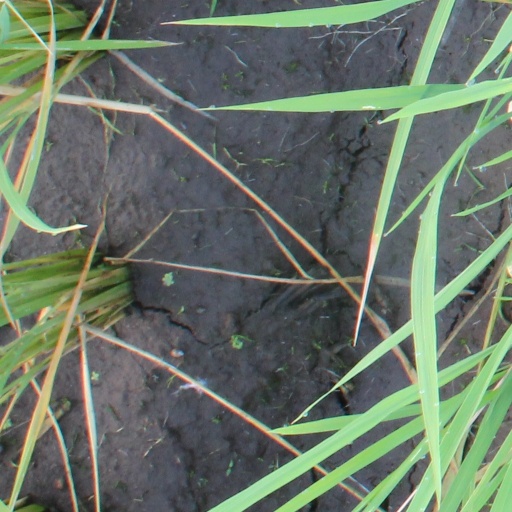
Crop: rice